Foreign-language writing aid

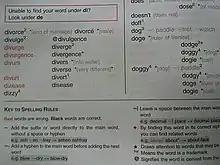
Sample of a spelling dictionary taken from Berlitz Spell it Right Dictionary

Spelling dictionaries are referencing materials that specifically aid users in finding the correct spelling of a word. Unlike common dictionaries, spelling dictionaries do not typically provide definitions and other grammar-related information of the words. While typical dictionaries can be used to check or search for correct spellings, new and improved spelling dictionaries can assist users in finding the correct spelling of words even when the user does not know the first alphabet or knows it imperfectly. This circumvents the alphabetic ordering limitations of a classic dictionary. These spelling dictionaries are especially useful to foreign language learners as inclusion of concise definitions and suggestions for commonly confused words help learners to choose the correct spellings of words that sound alike or are pronounced wrongly by them.